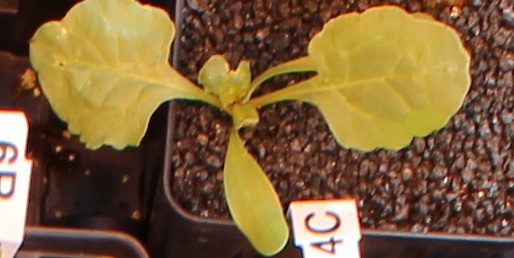
Label: Sugar beet